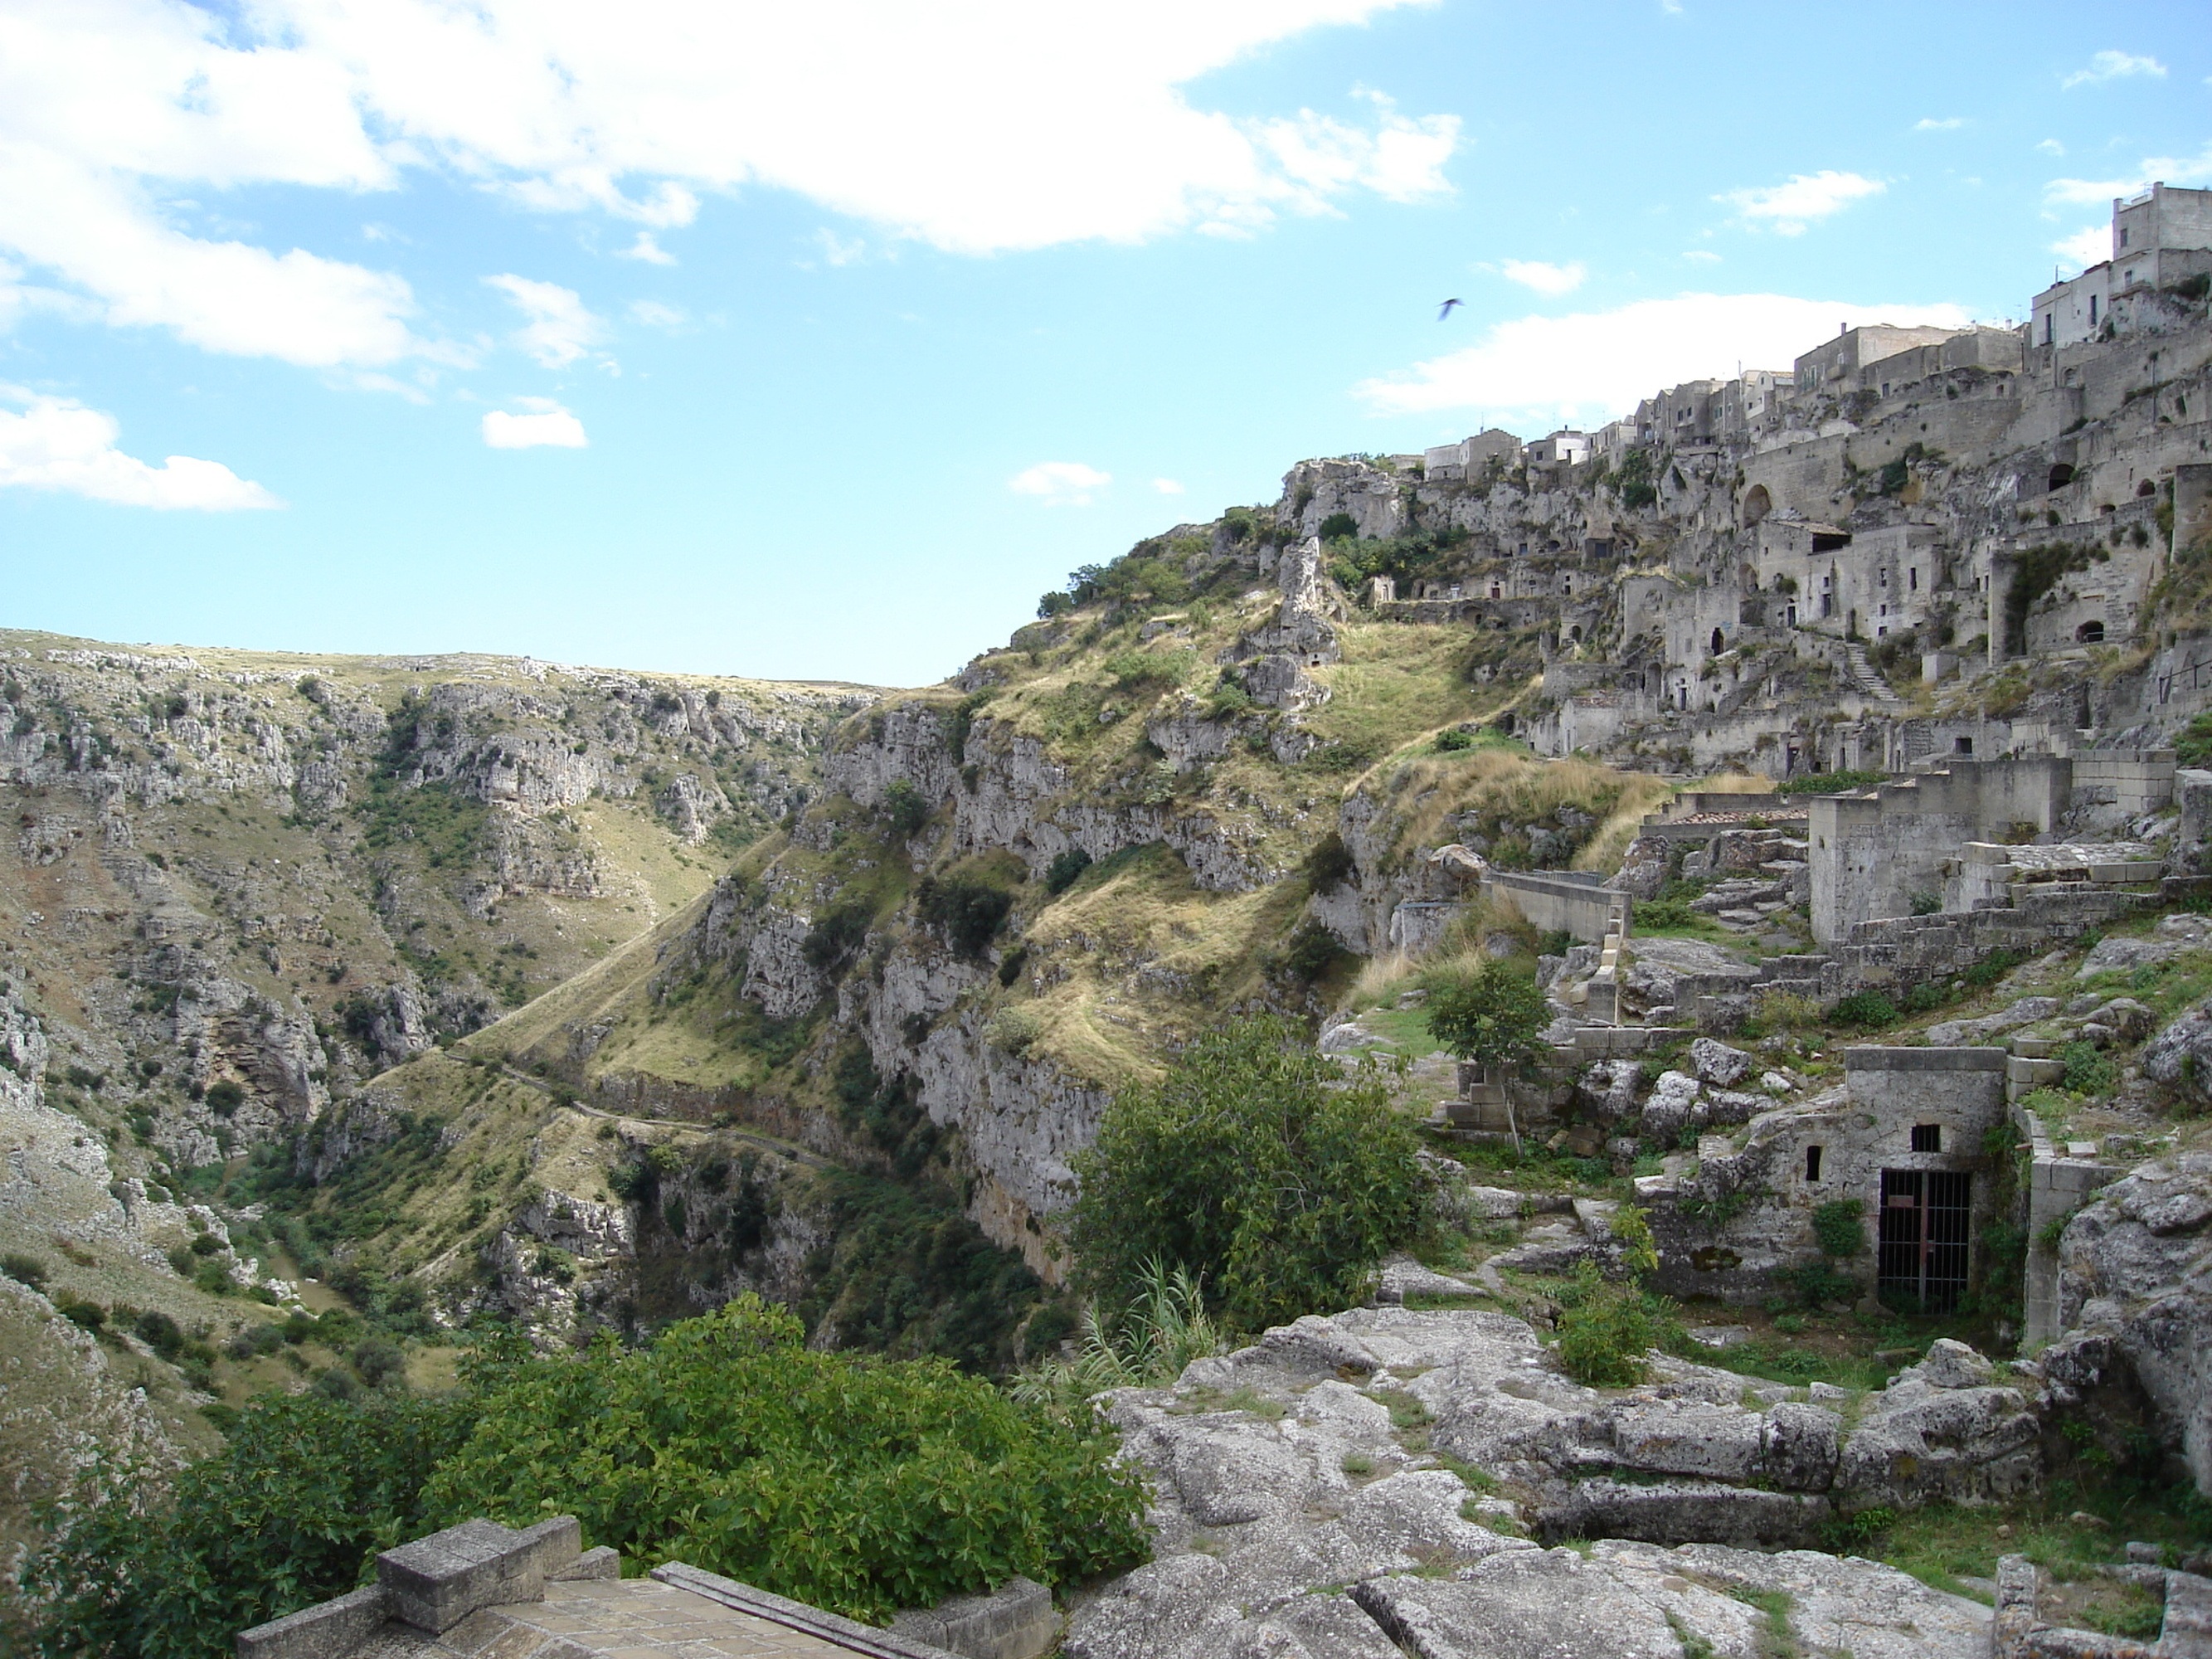
mountain, valley, mountain range, village, cliff, italy, terrain, geology, ruins, badlands, plateau, wadi, cultural heritage, southern italy, cave dwellings, mountainous landforms, geological phenomenon, matera caves, prehistoric dwellings, unesco sites, mediterranean culture